Dess railway station

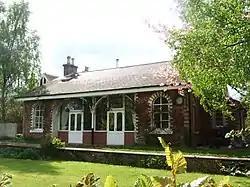
Dess station house in 2008

The station was opened in 1859 on the Deeside branch by the Deeside Extension Railway and from the start its services were operated by the Deeside Railway. Later it became part of the GNoSR and at grouping merged with the London and North Eastern Railway. It stood 29.5 miles (47.5 km) from Aberdeen and 13.75 miles (22 km) from Ballater. It was closed to passengers on 28 February 1966. The line has been lifted and sections form part of the Deeside Way long-distance footpath. The station was unstaffed from circa 1964, if not earlier, when goods services were withdrawn from the line.